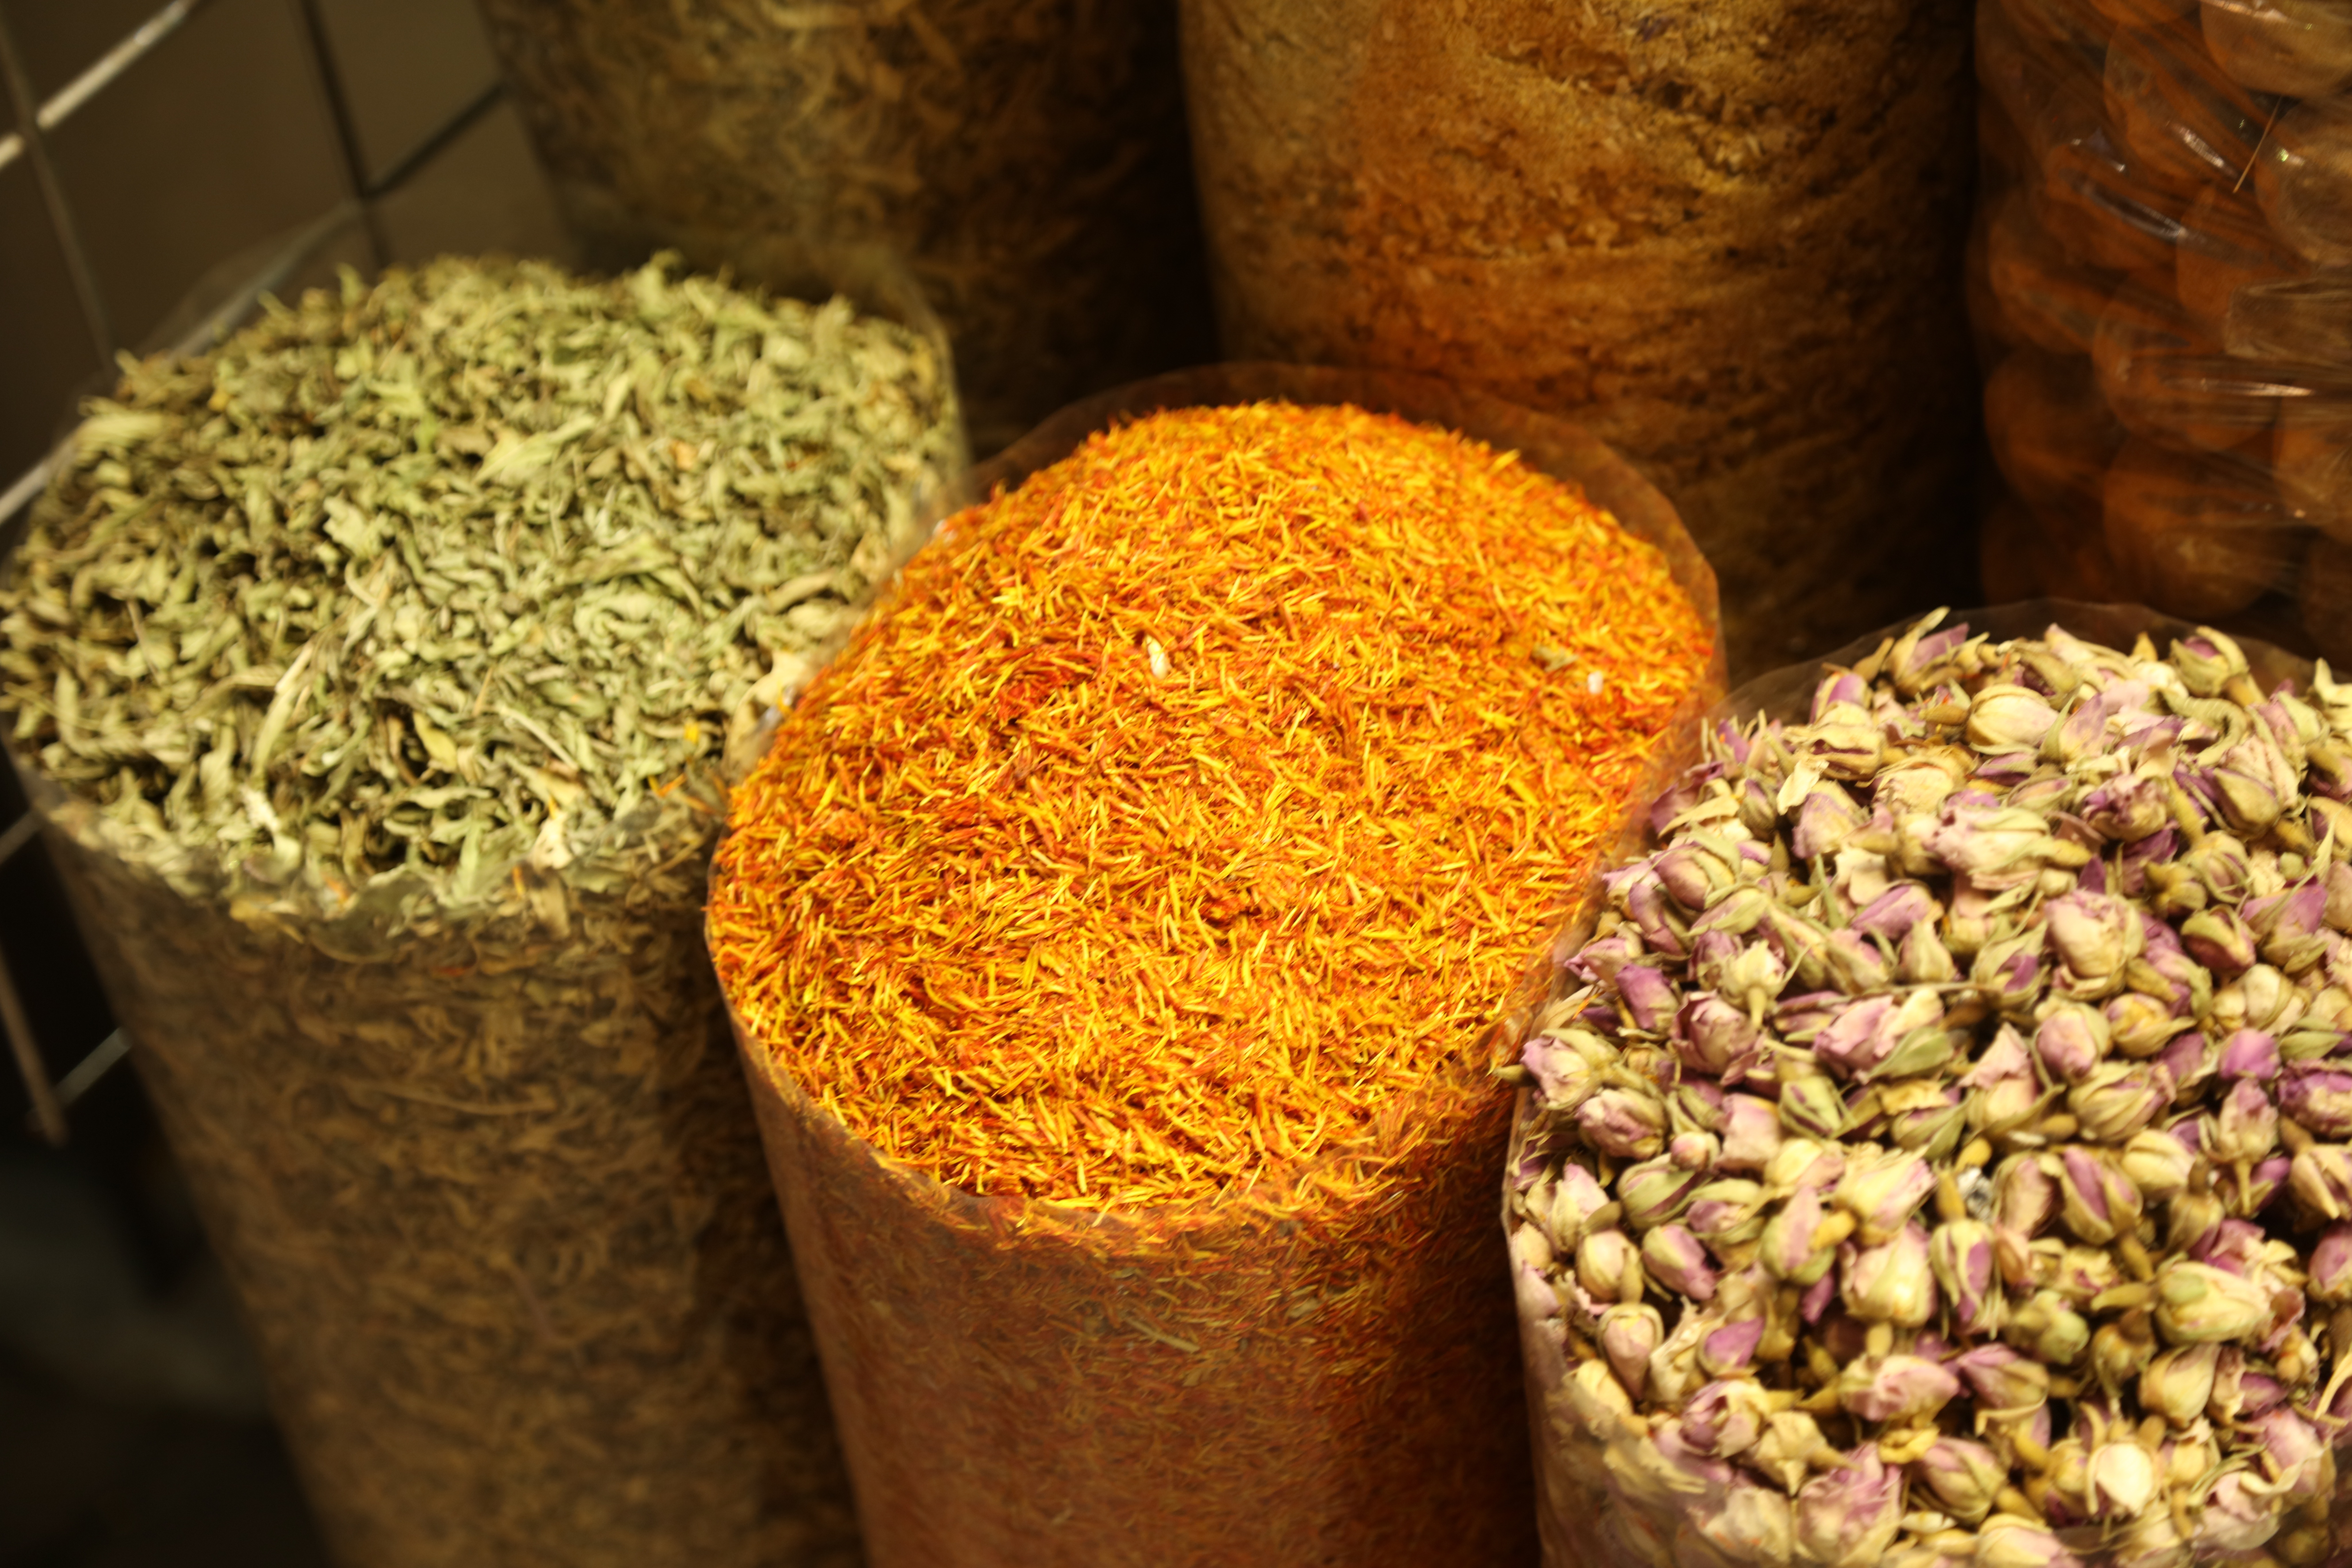
plant, food, herb, produce, crop, agriculture, flavor, spice mix, grass family